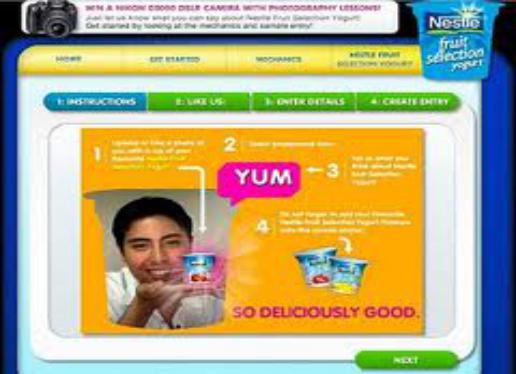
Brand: Fruit Selection Yogurt
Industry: Food